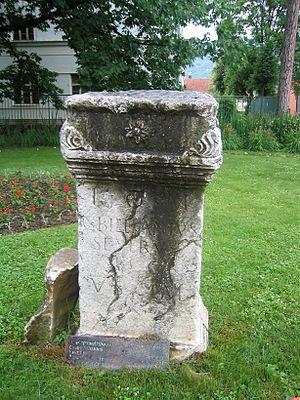
Bajina Bašta est une ville et une municipalité situées dans l’ouest de la Serbie dans la vallée de la Drina. Elles font partie du district de Zlatibor. Au recensement de 2011, la ville comptait 9 133 habitants et la municipalité dont elle est le centre 26 043.